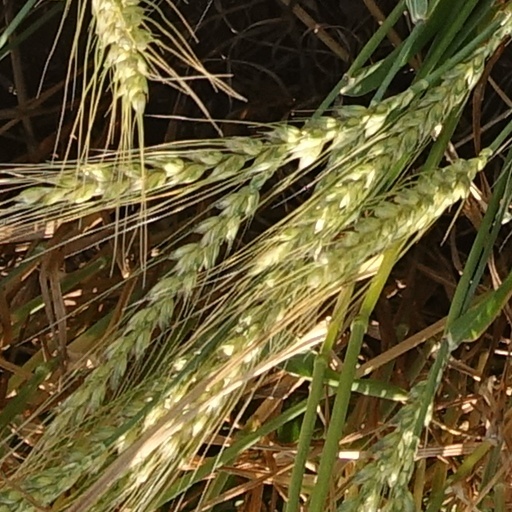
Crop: wheat